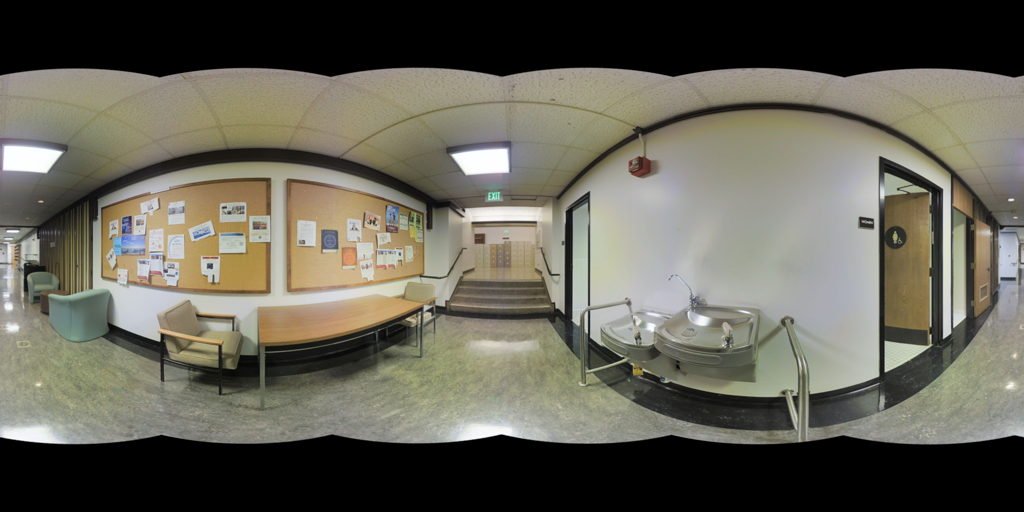
Referred object: the low wooden table between the chairs

Referred object: the stainless steel water fountain

Referred object: turn right, the drinking fountain next to the doorway